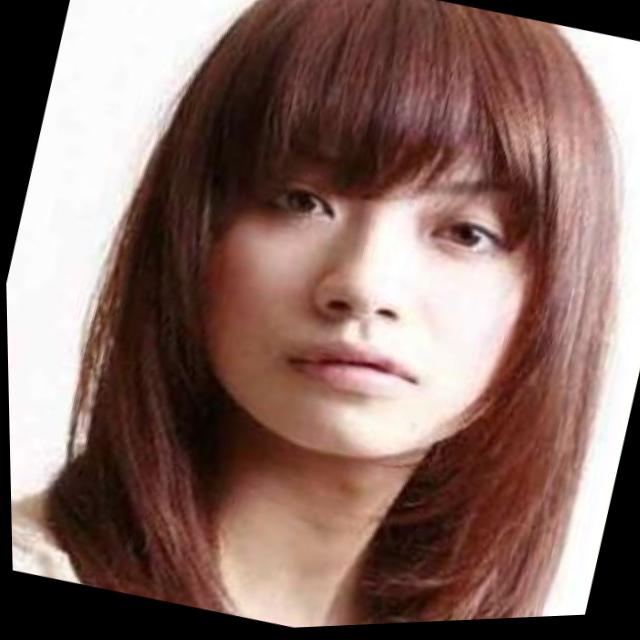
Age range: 13-20